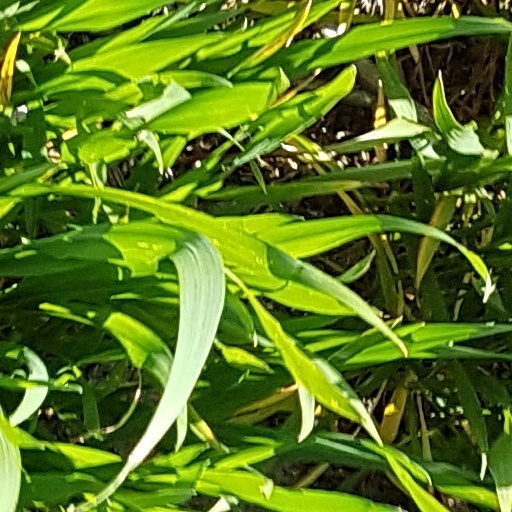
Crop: wheat